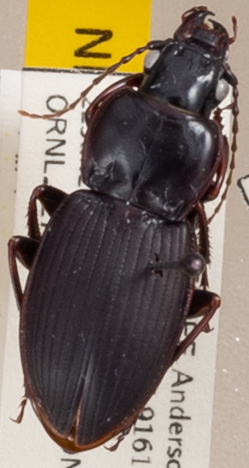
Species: Cyclotrachelus sigillatus
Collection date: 2022-06-22
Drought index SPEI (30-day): -0.58
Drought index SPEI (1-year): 0.23
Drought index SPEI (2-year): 0.03